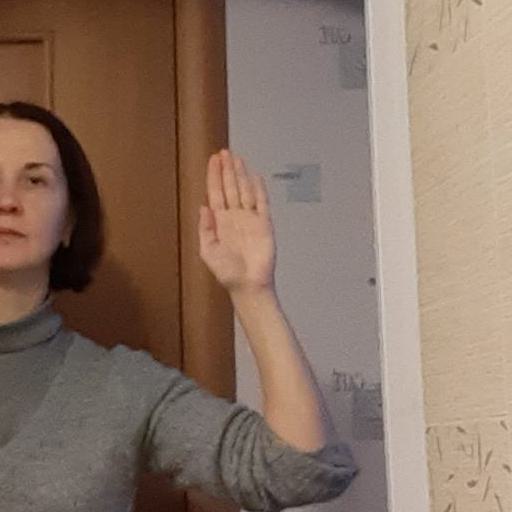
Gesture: stop